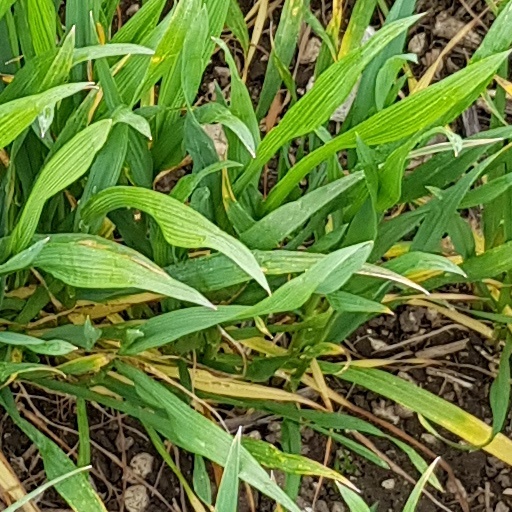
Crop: wheat